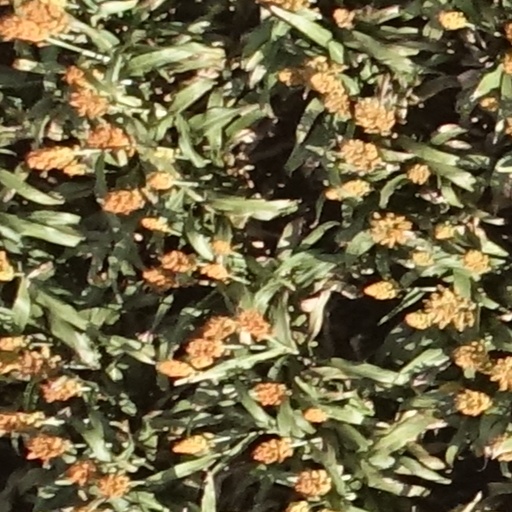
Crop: sorghum